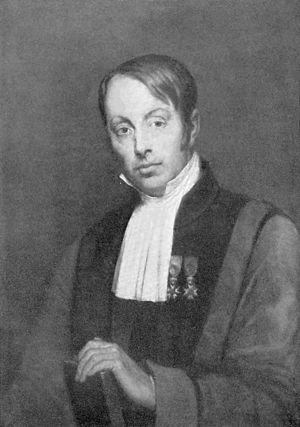
Portrait de Jean-Nicolas Marjolin (1780-1850)